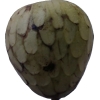
Label: cherimoya